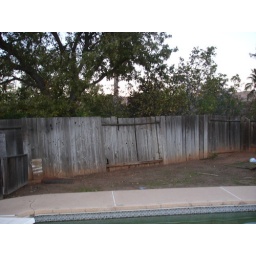
The backyard fence is leaning. This area, I have proposed to have grass in this area.